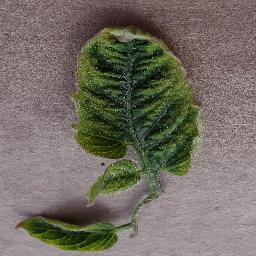
Label: Tomato___Tomato_Yellow_Leaf_Curl_Virus